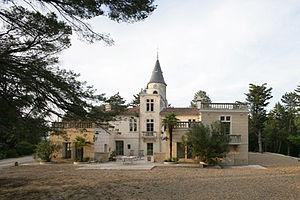
Château du domaine Costes-Cirgues
Le sommières ou languedoc-sommières est un vin produit sur une partie du Gard, autour de Sommières, sous l'appellation régionale languedoc. Cette AOC est reconnue avec ses conditions de production spécifiques, depuis 2011, par l'INAO.